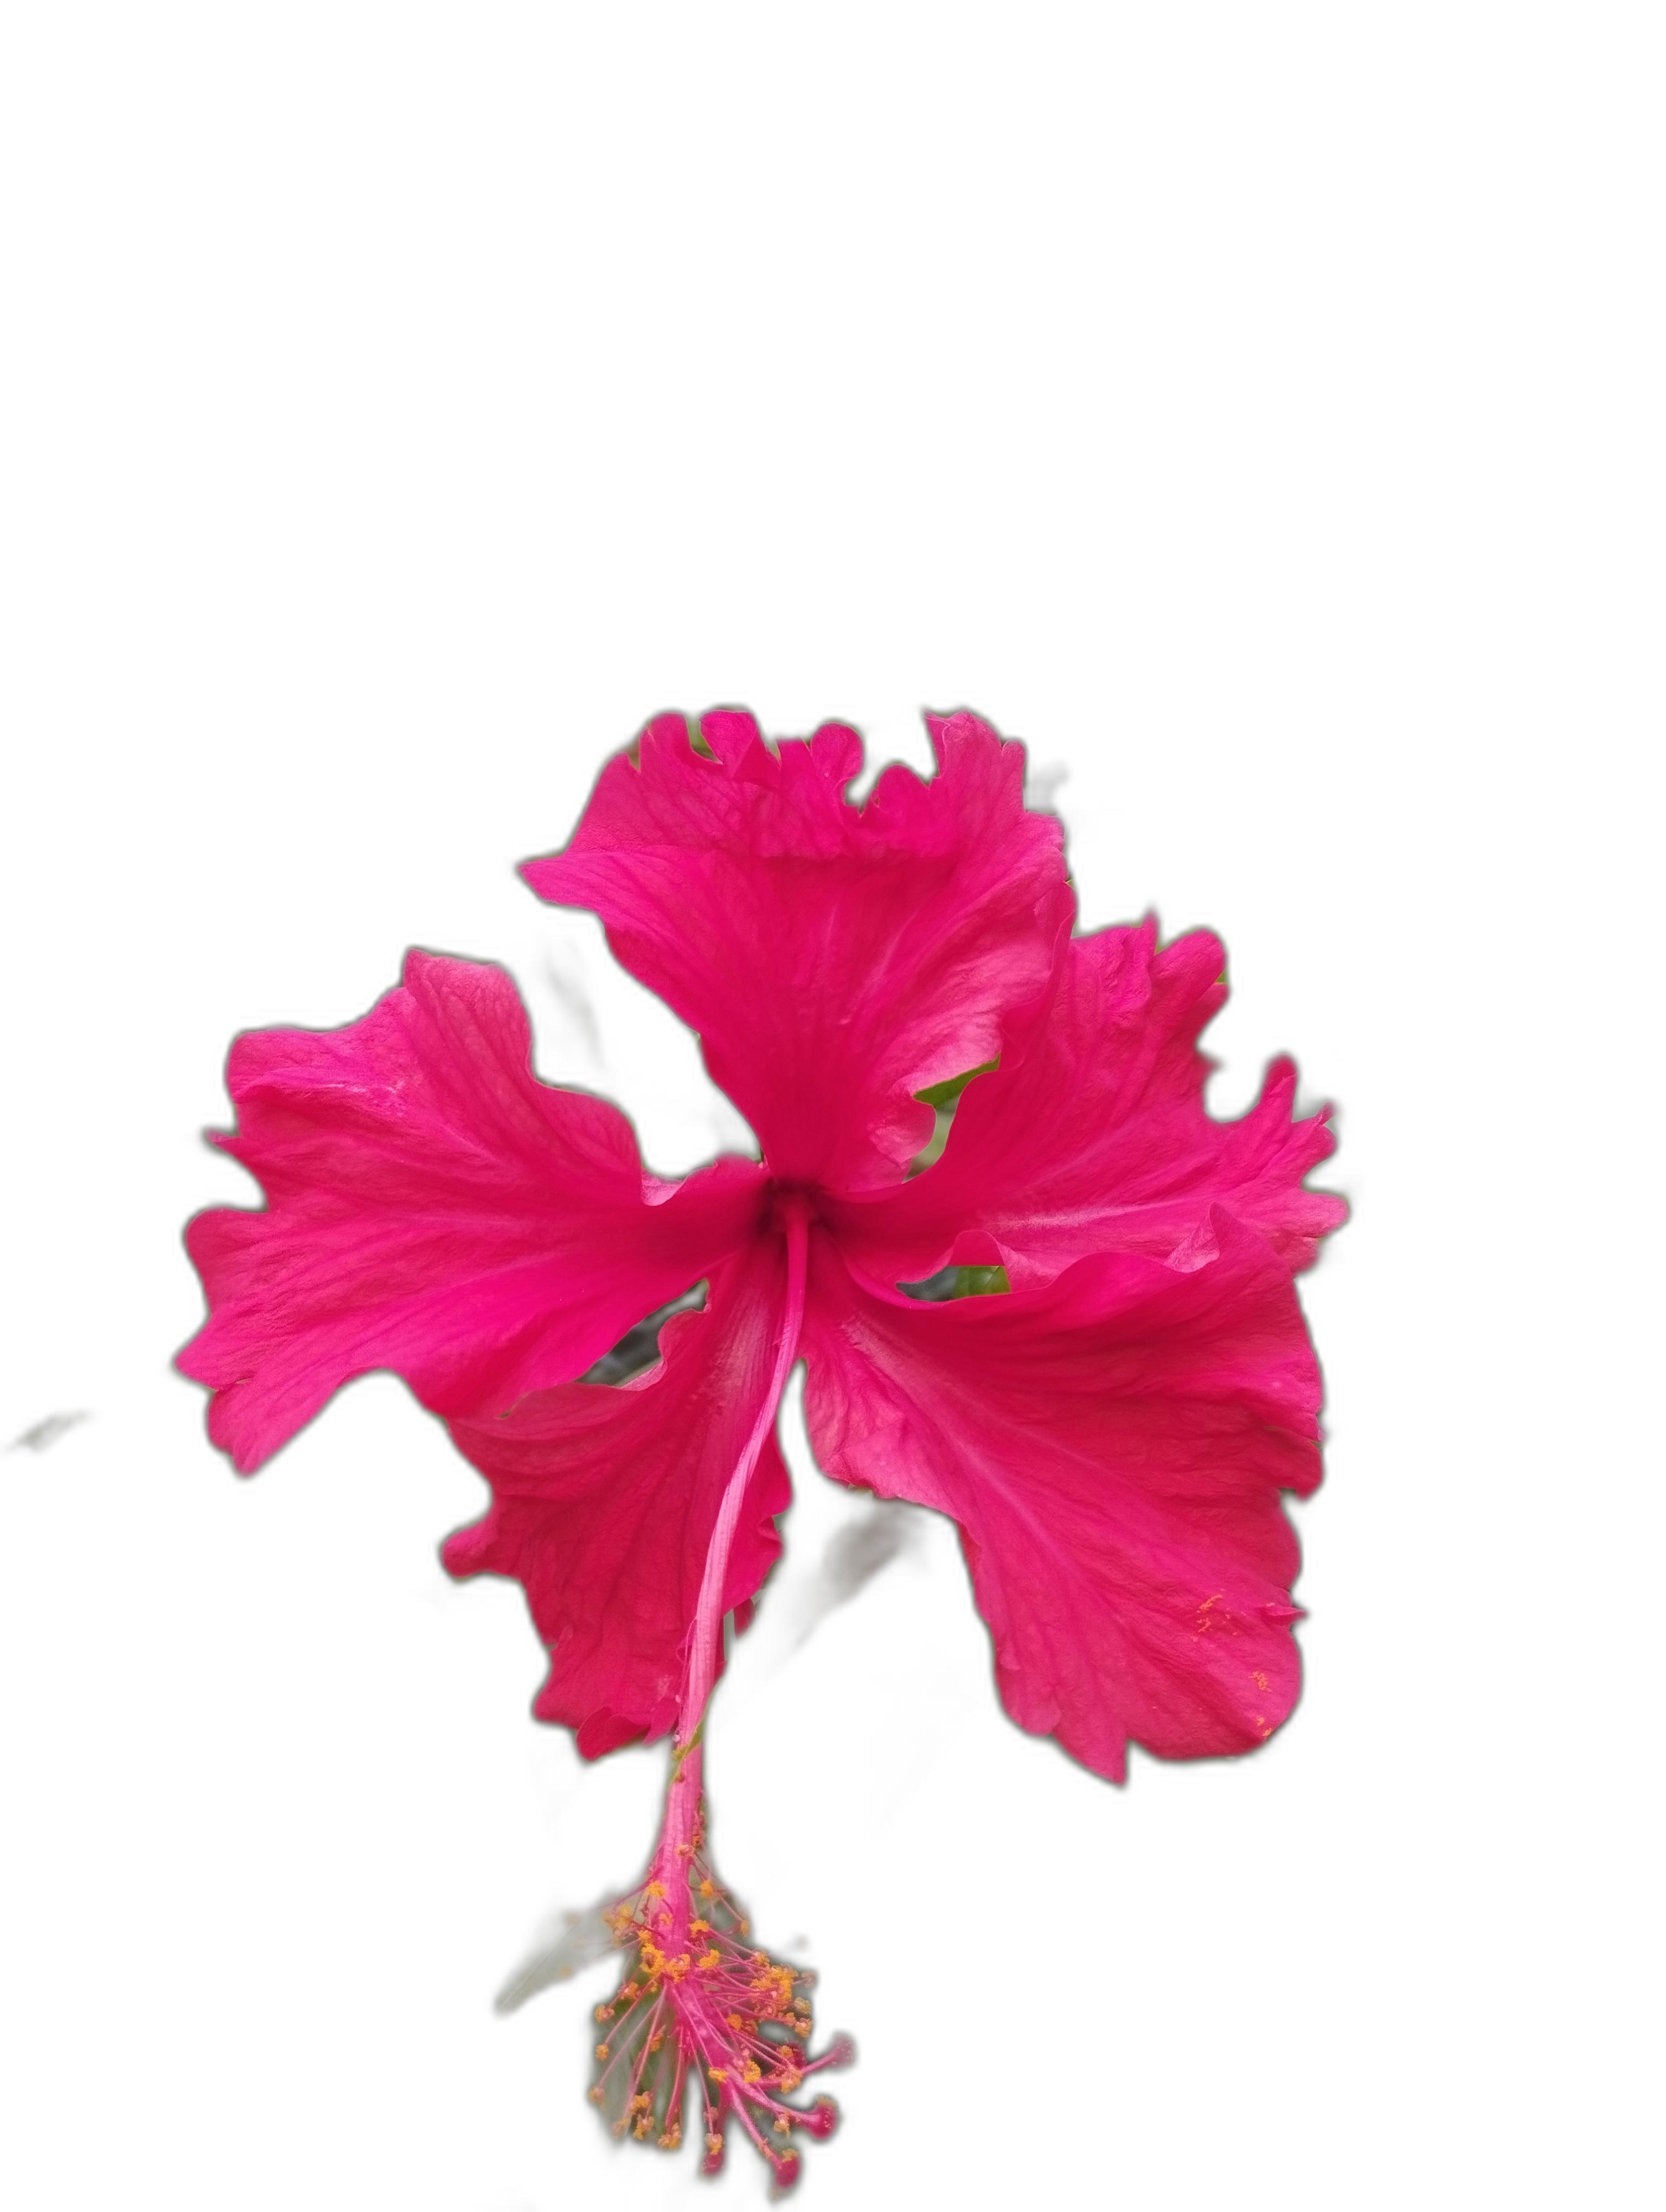
Label: Hibiscus